Sigurd Bröms

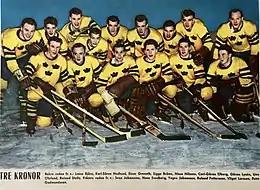
Tre Kronor in November 1958, from the left, standing: Lasse Björn, Karl-Sören Hedlund, Einar Granath, Sigge Bröms, Nils "Double-Nisse" Nilsson, Carl-Göran "Lill-Stöveln" Öberg, Göran Lysén, Uno "Garvis" Öhrlund, Roland "Rolle" Stoltz; front row: Sven "Tumba" Johansson, Hasse Svedberg, Yngve Johansson, Roland "Sura-Pelle" Pettersson, Vilgot "Ville" Larsson and Rune Gudmundsson.

Sigurd Erik "Sigge" Bröms (1 October 1932 – 13 January 2007) was a Swedish ice hockey center and Olympian.